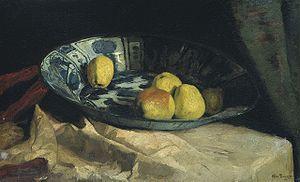
Wilhelmus Willem Hendrikus Petrus Johannes de Zwart, né le 16 mai 1862 à La Haye et mort le 11 décembre 1931 dans la même ville, est un peintre et graveur néerlandais.